Martin Luther King Jr. Memorial Library

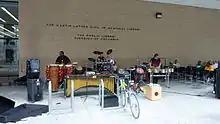
Performers in front of the library's entrance as part of the 2009 Music Al Fresco Series

The building's lobby includes a large mural of Martin Luther King Jr. created by artist Don Miller.